Ealing Common

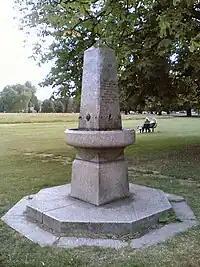
Old drinking fountain

The Ealing Common Area is bounded by Ealing Town Centre to the west, North Ealing and Hanger Hill to the north, Acton to the east and South Ealing and South Acton to the south.